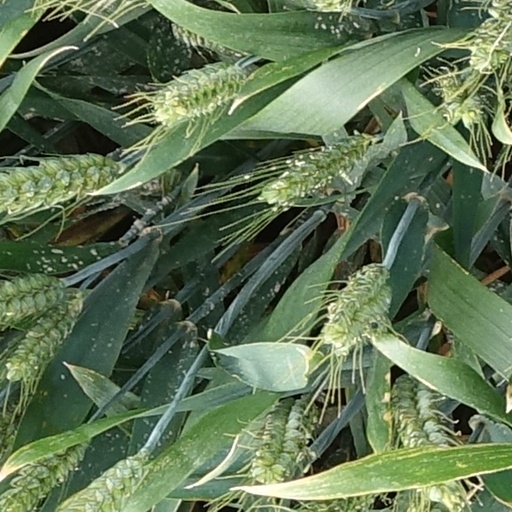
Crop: wheat